Jackson, Alabama

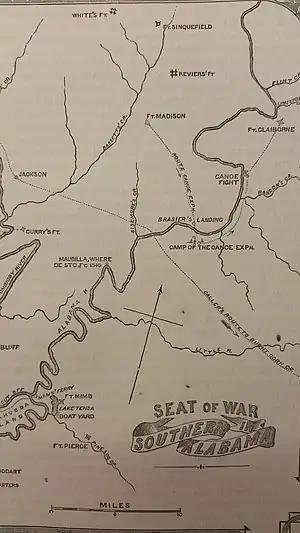
Map of Alabama during the War of 1812

Jackson was founded in 1816 and is named after President Andrew Jackson. Former names for the city include Pine Level and Republicville.